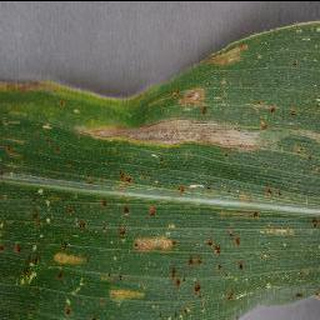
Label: corn_cercospora_leaf_spot